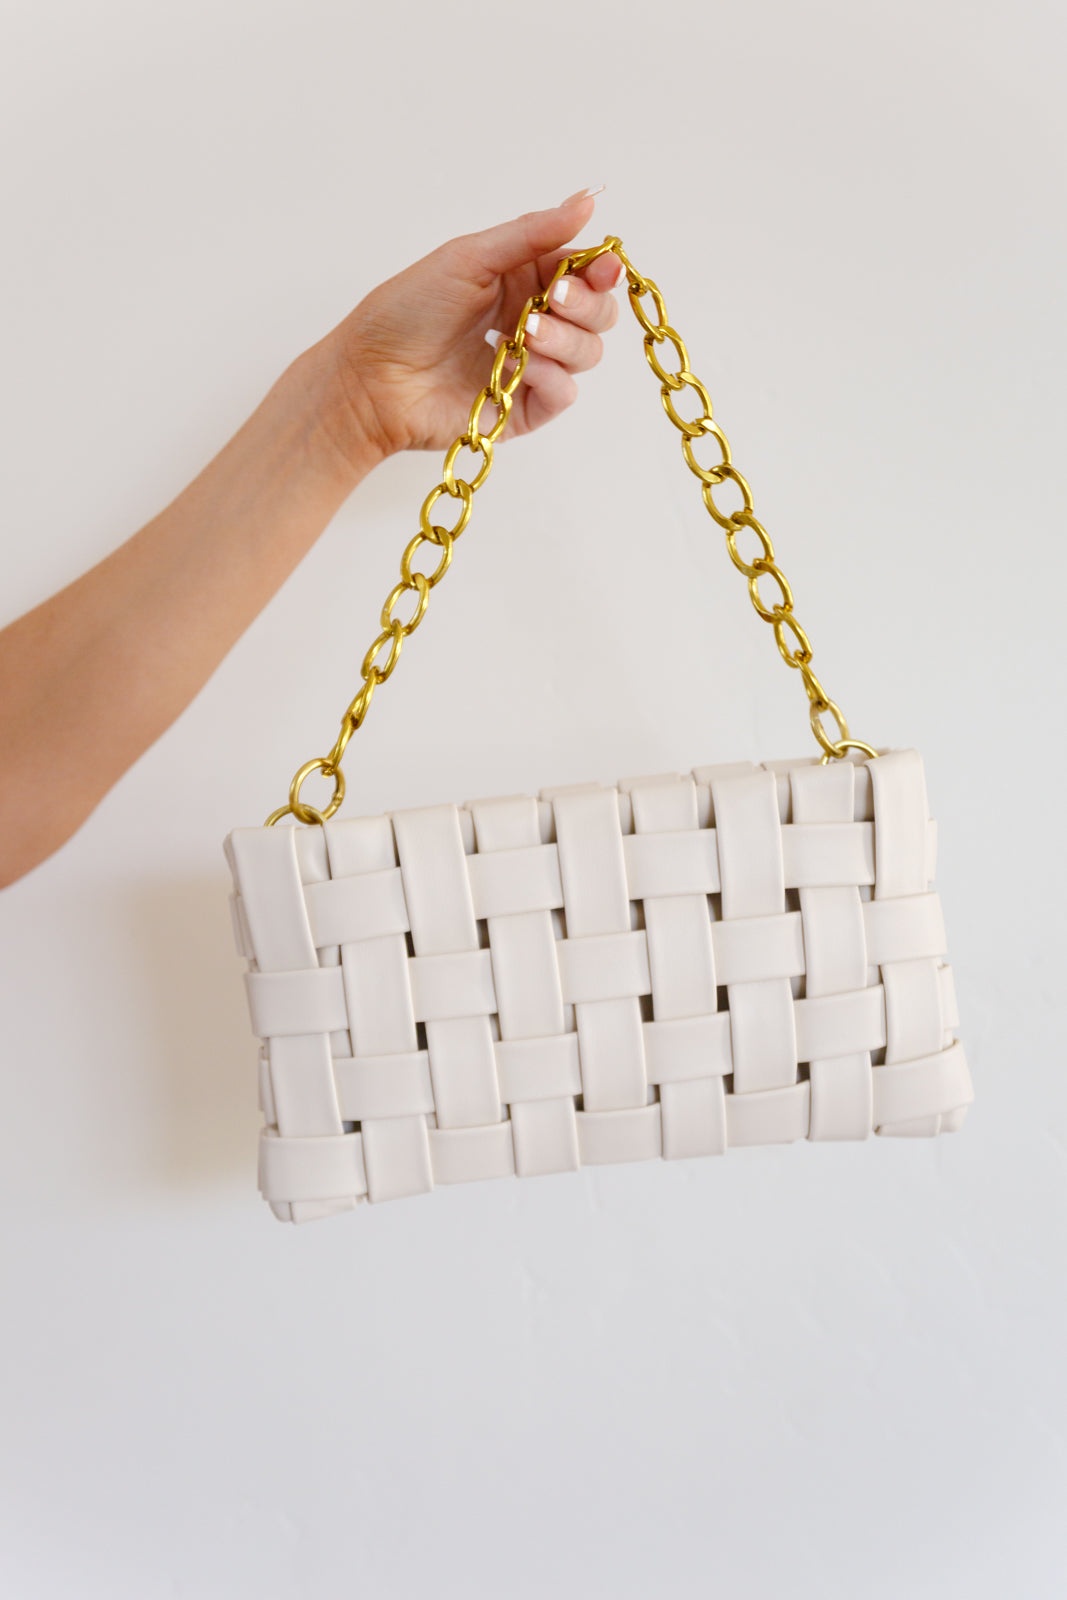
Forever Falling Handbag in Cream
This Forever Falling Handbag will be a timeless addition to any wardrobe. Crafted with luxurious basket weave faux leather and featuring two stylish strap options, this envelope style bag is sure to remain a classic. It is also equipped with an inside pocket and a zipper closure for added security and convenience. It's the perfect accessory for any outfit! Faux Leather Envelope Style Zipper Closure Zipper Inside Pocket 11 X 6 Two Strap Options Adjustable Faux Shoulder Strap 28”-53” Brushed Gold Hand Bag Strap 18” Suggested Pairings: Seek Me Out Jumpsuit Little Boho Moment
Brand: Ave Shops
Category: Apparel & Accessories > Handbags, Wallets & Cases > Handbags > Envelope Clutches